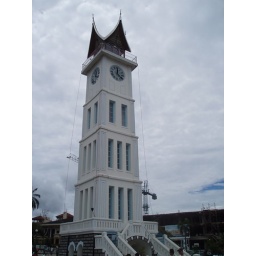
bukit tinggi is famous for a few things... including this giant clock tower in the middle of the city!